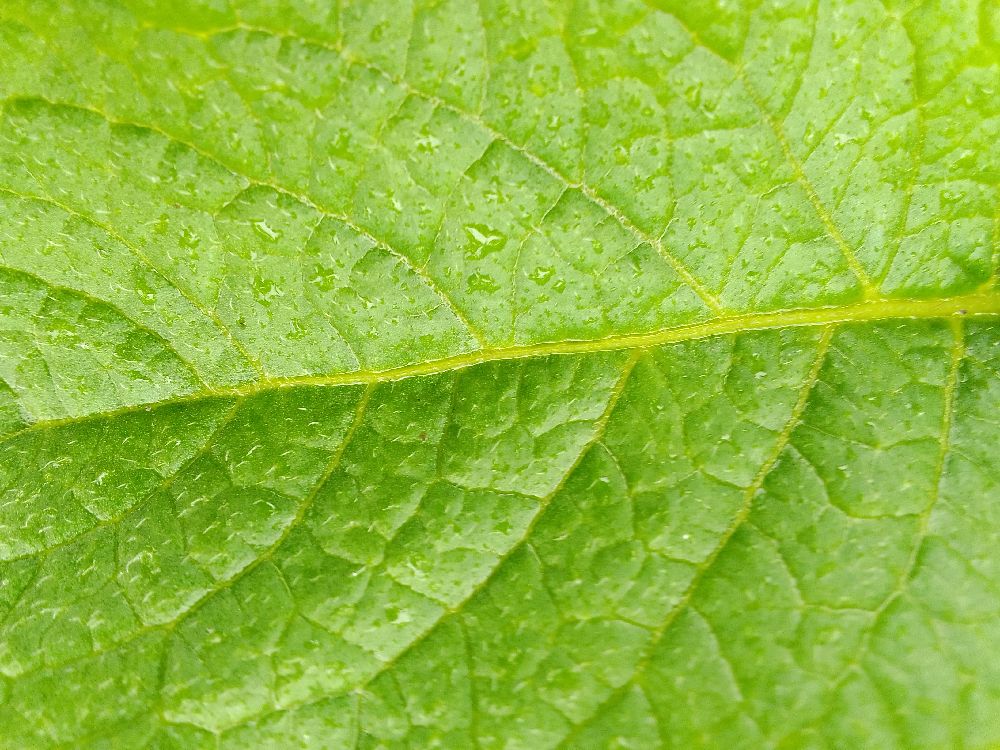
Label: Healthy